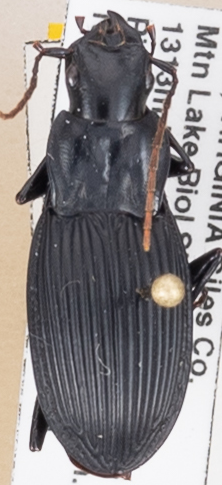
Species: Dicaelus teter
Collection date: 2019-05-21
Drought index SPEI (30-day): -0.62
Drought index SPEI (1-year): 2.09
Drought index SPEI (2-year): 2.09